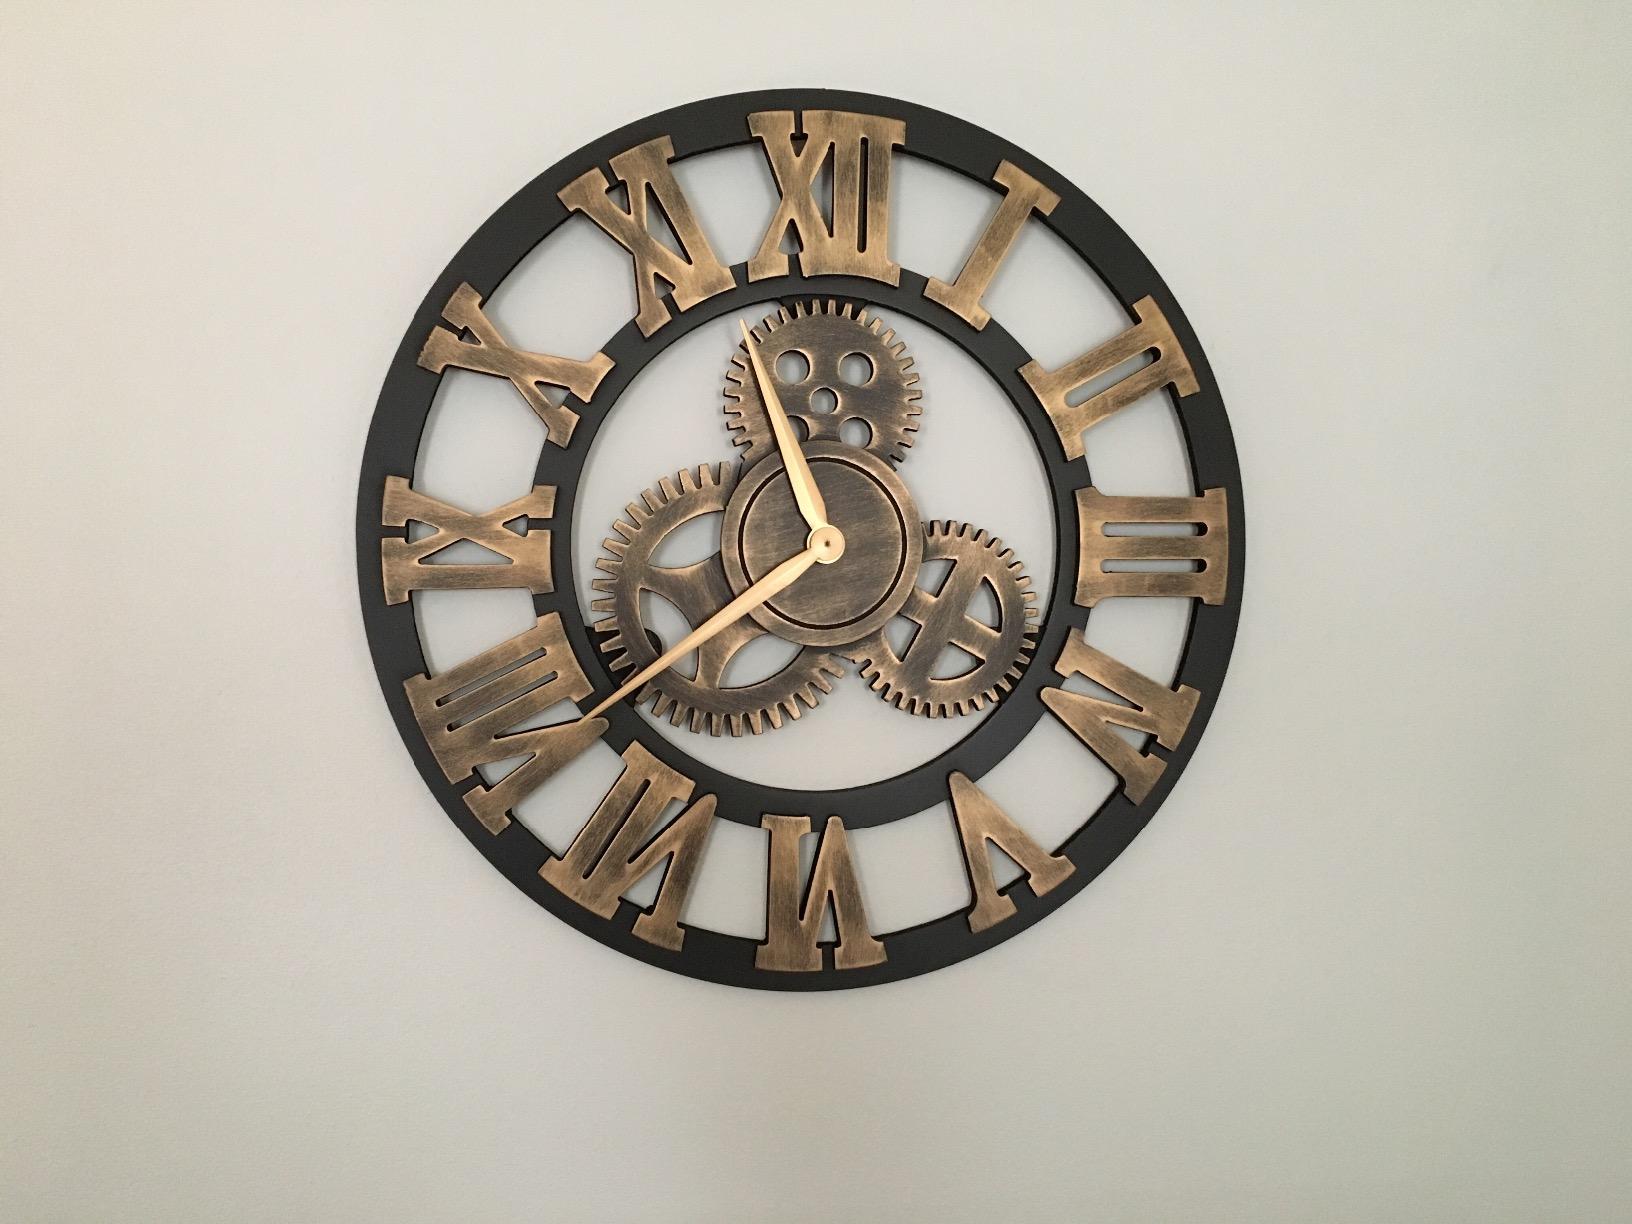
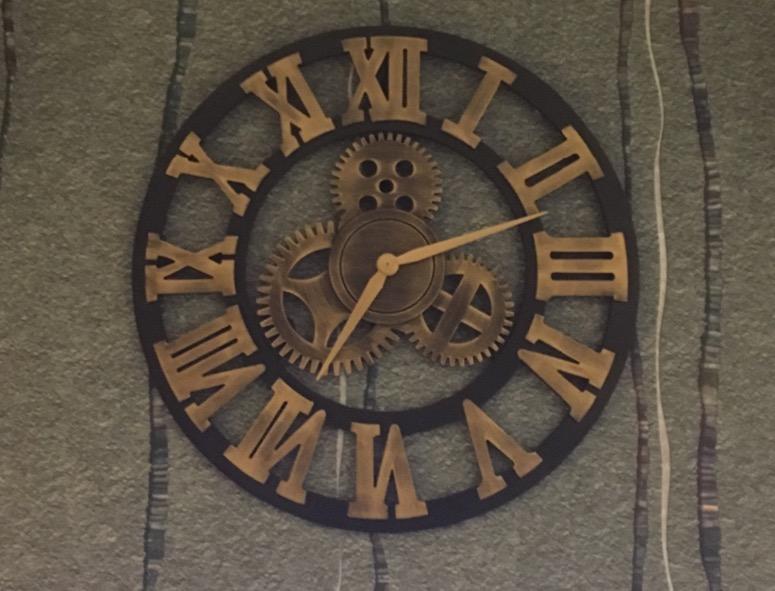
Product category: clock
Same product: yes